W. S. Cowell Ltd.

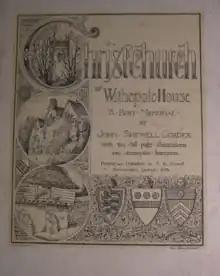
Cover of "Christchurch or Withepole House: A Brief Memorial" printed and published by S. H. Cowell, 1893

In 1875, Walter Samuel Cowell inherited the business and appointed W. B. Hanson to handle the printing work. When the firm was incorporated in 1900, both W. B. Hanson and his son H. Hanson had significant share holdings.